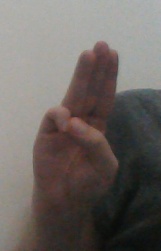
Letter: thaa